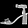
Label: Sandal